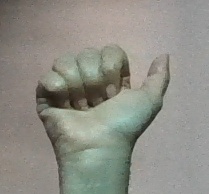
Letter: dhad